Frederick Calvert, 6th Baron Baltimore

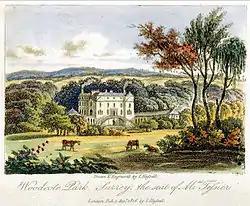
Calvert's family seat at Woodcote Park, Surrey, in an engraving by John Hassell circa 1816

Calvert spent a good deal of time in Italy, where the German art historian Johann Joachim Winckelmann (1717–1768) described him as being "one of those worn-out beings, a hipped Englishman, who had lost all physical and moral taste".